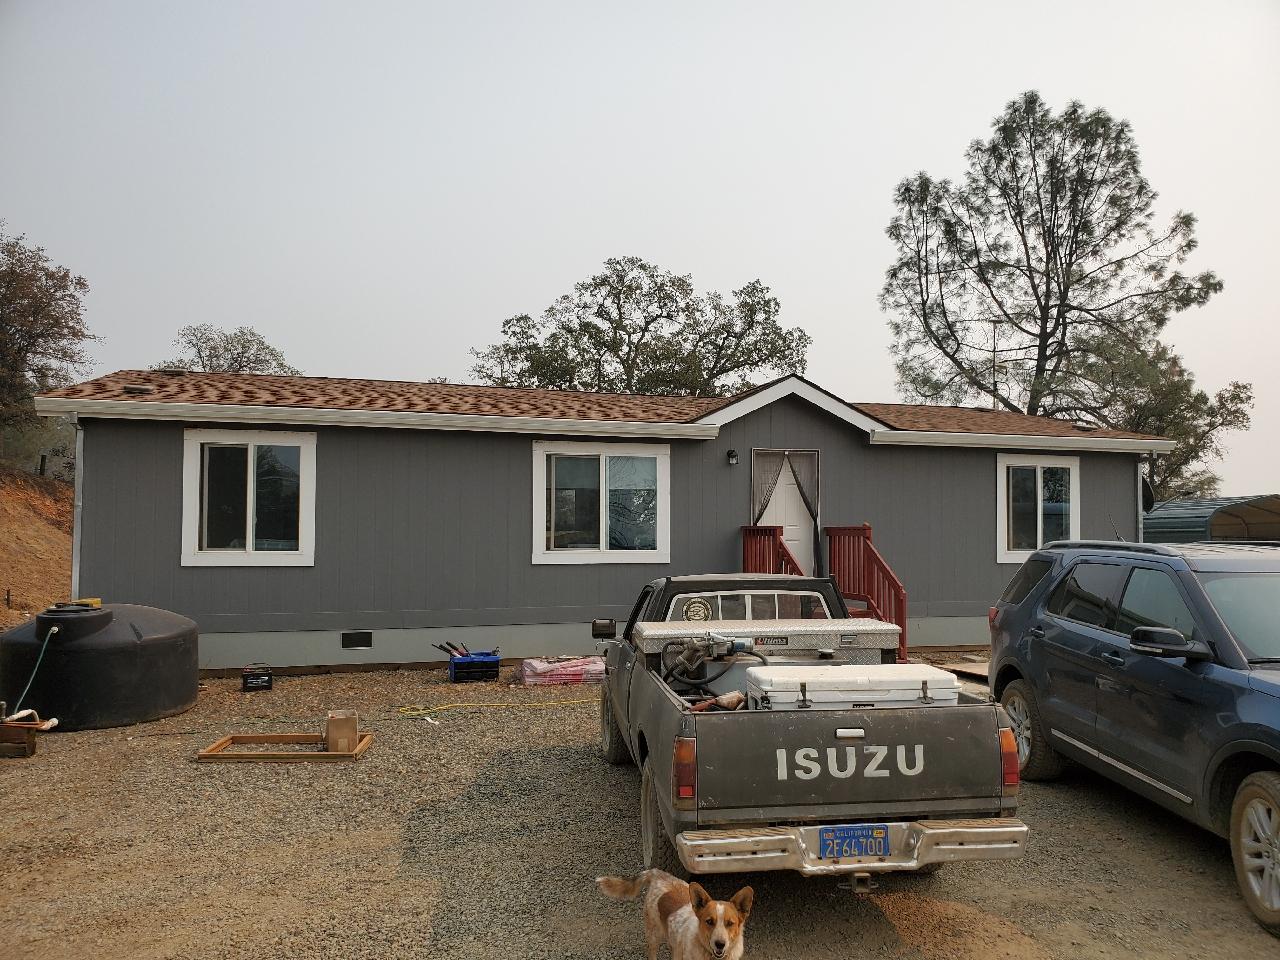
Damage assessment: no_damage